Thozha (2008 film)

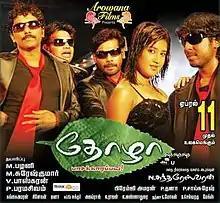
Theatrical release poster

Thozha is a 2008 Indian Tamil-language coming-of-age drama film written and directed by N. Sundareswaran. Nithin Sathya, Ajay Raj, Premji Amaren, Vijay Vasanth and Soumya Bollapragada play the lead roles while Nancy Jennifer, who has appeared in a sister role in "Ghilli" is making her debut as a heroine. Those four actors have already worked together in "Chennai 600028".